Circle Centre Mall

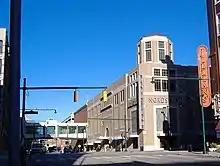
Circle Centre Nordstrom at Georgia and Meridian streets in 2006

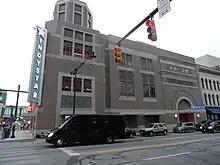
"The Indianapolis Star" began leasing space in the former Nordstrom space in 2014

Since some of the costs of the mall were paid by federal funding, a survey of the buildings in the redevelopment area was conducted as to their historical importance under Section 106 of the National Historic Preservation Act of 1966. The survey was conducted between 1987 and 1990.